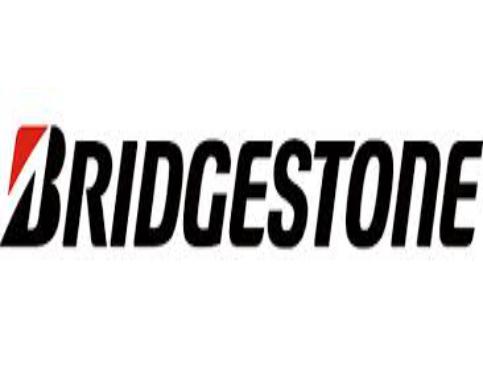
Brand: Bridgestone
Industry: Transportation